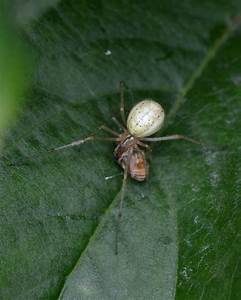
Label: spider